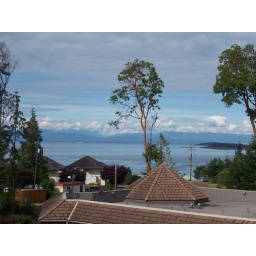
View from Top floor three bedroom in the 200 Building